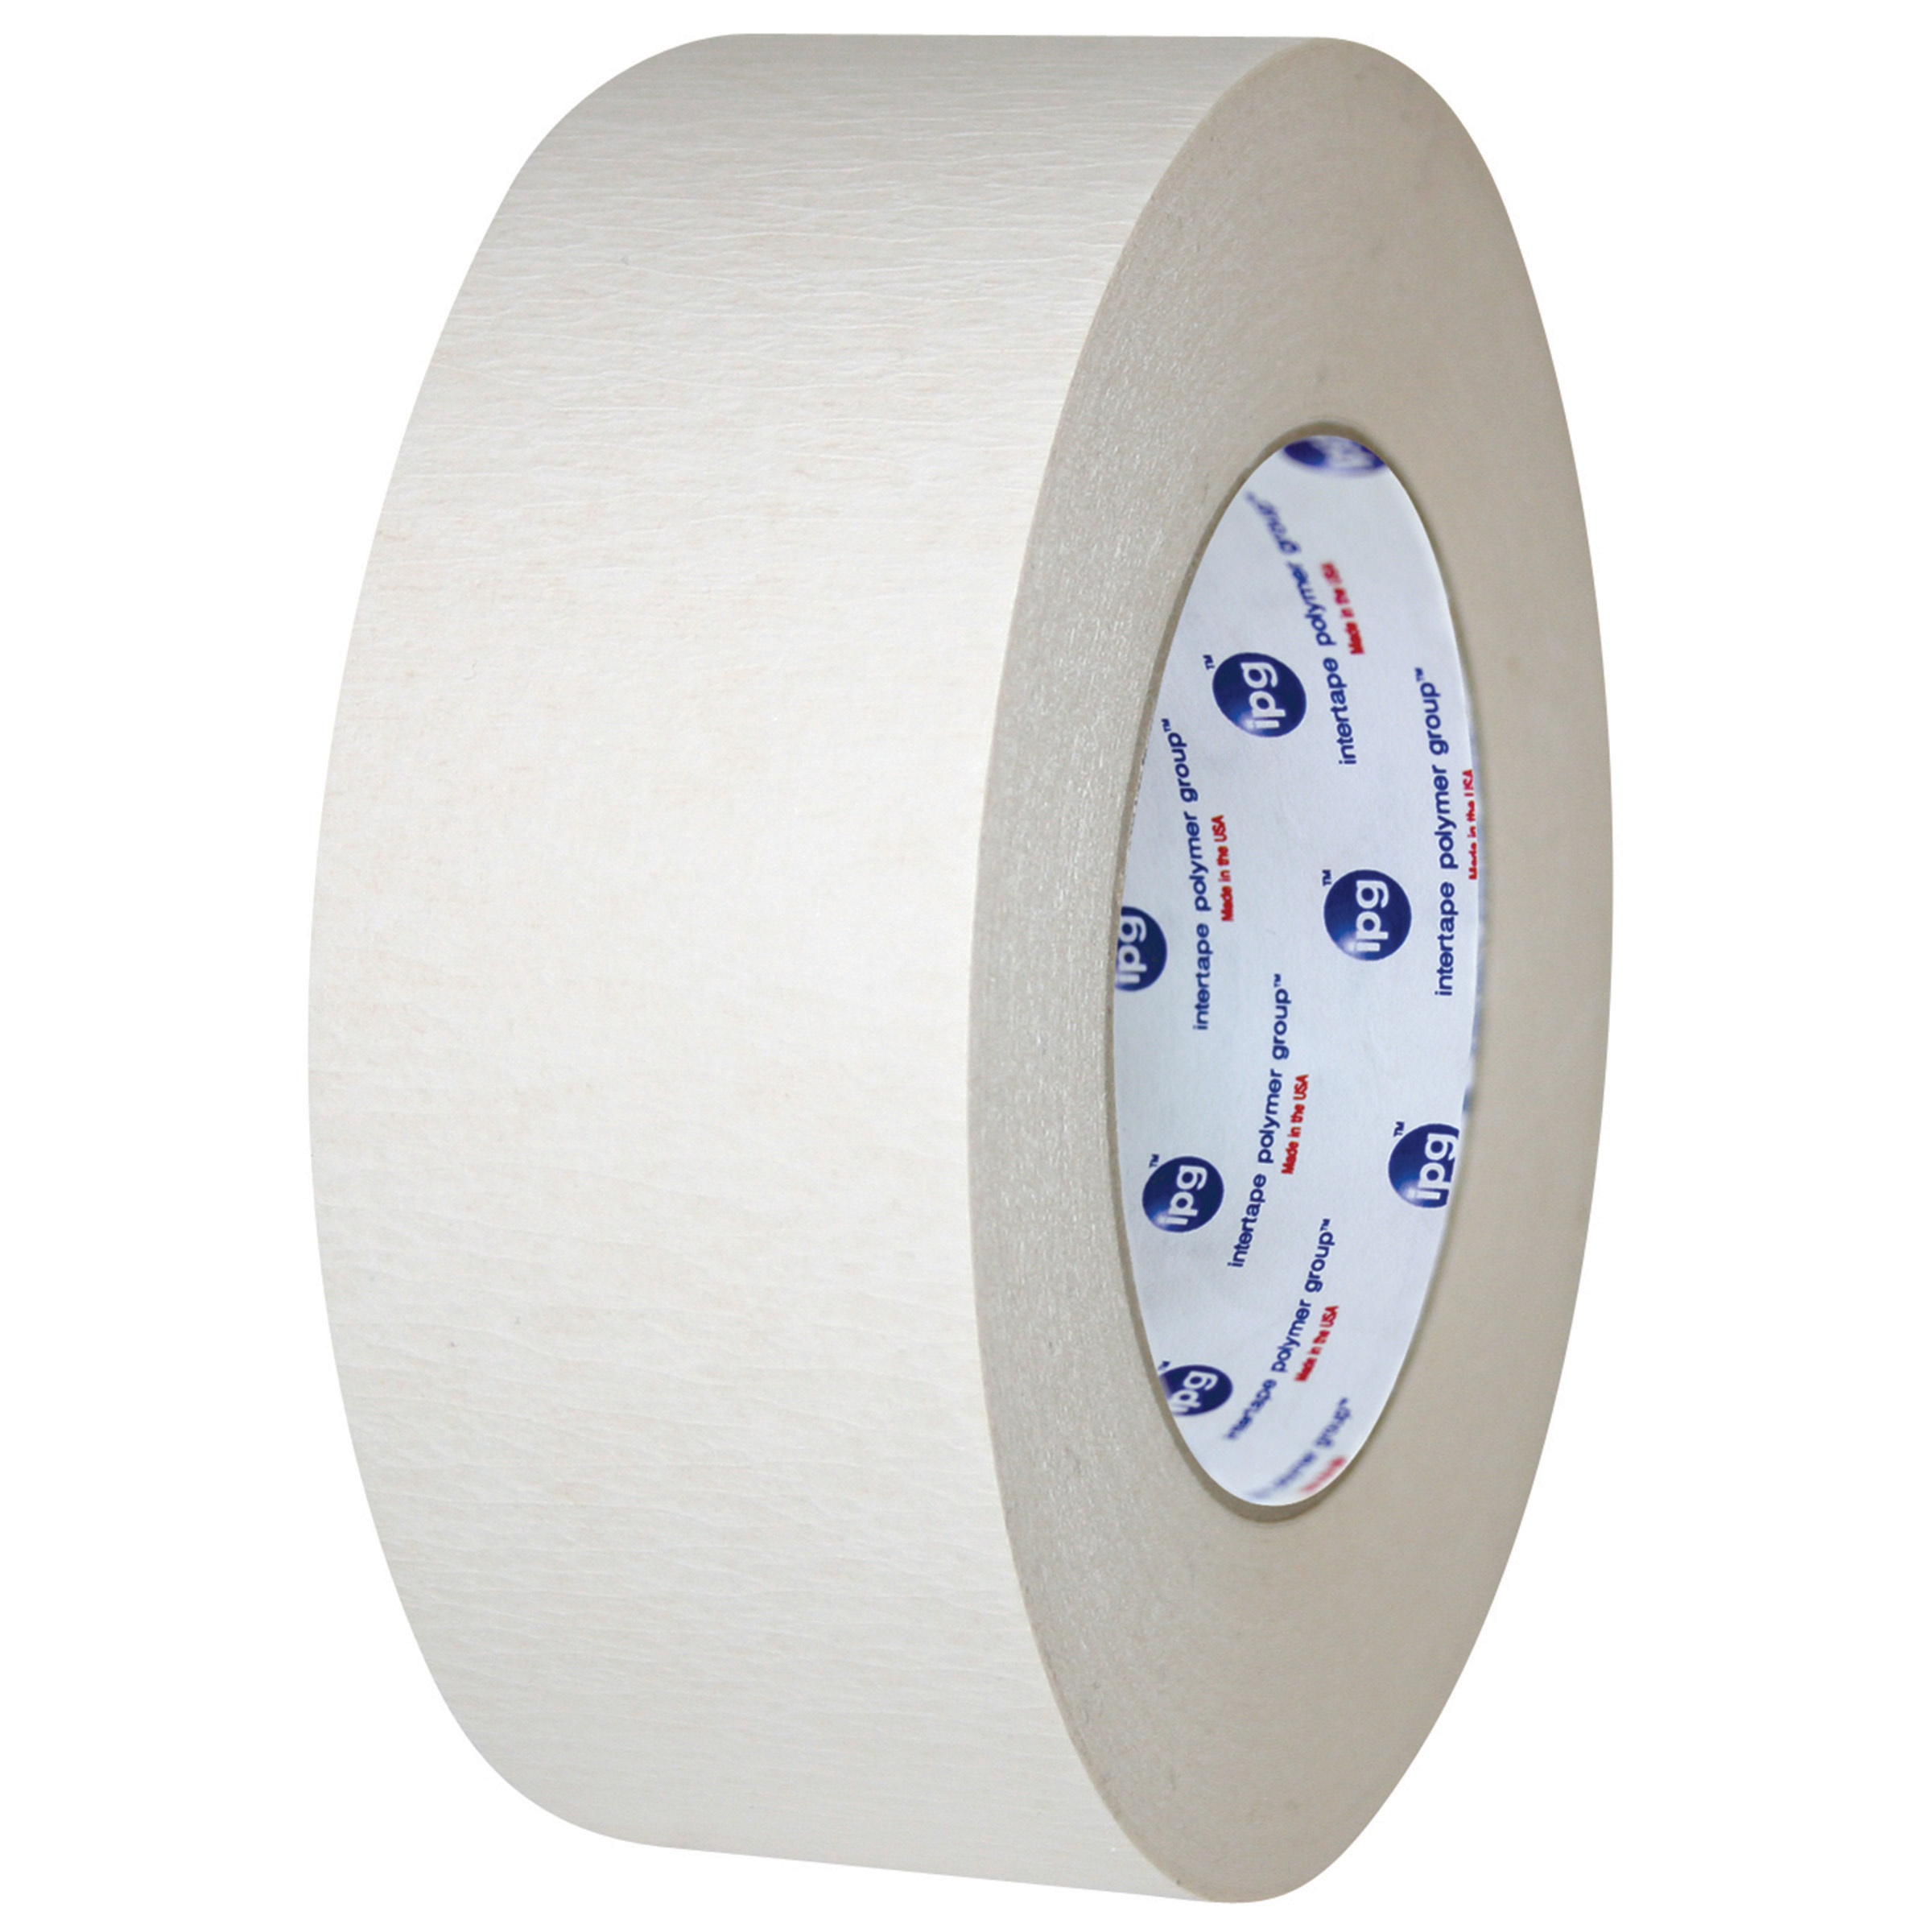
591 1/2" x 36 Dbl Coated Flatback Tape
Brand: oakdistribution production
591 Double Coated Flatback Tape • A bleached flatback paper product coated with a high shear resistant pressure-sensitive natural rubber/resin adhesive • White colored easy release treated crepe paper liner
Category: Office Supplies > General Office Supplies > Correction Fluids, Pens & Tapes